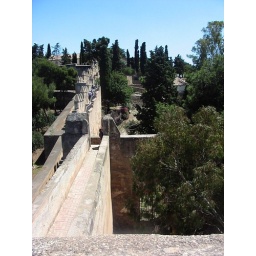
Old castle walls looking over the city